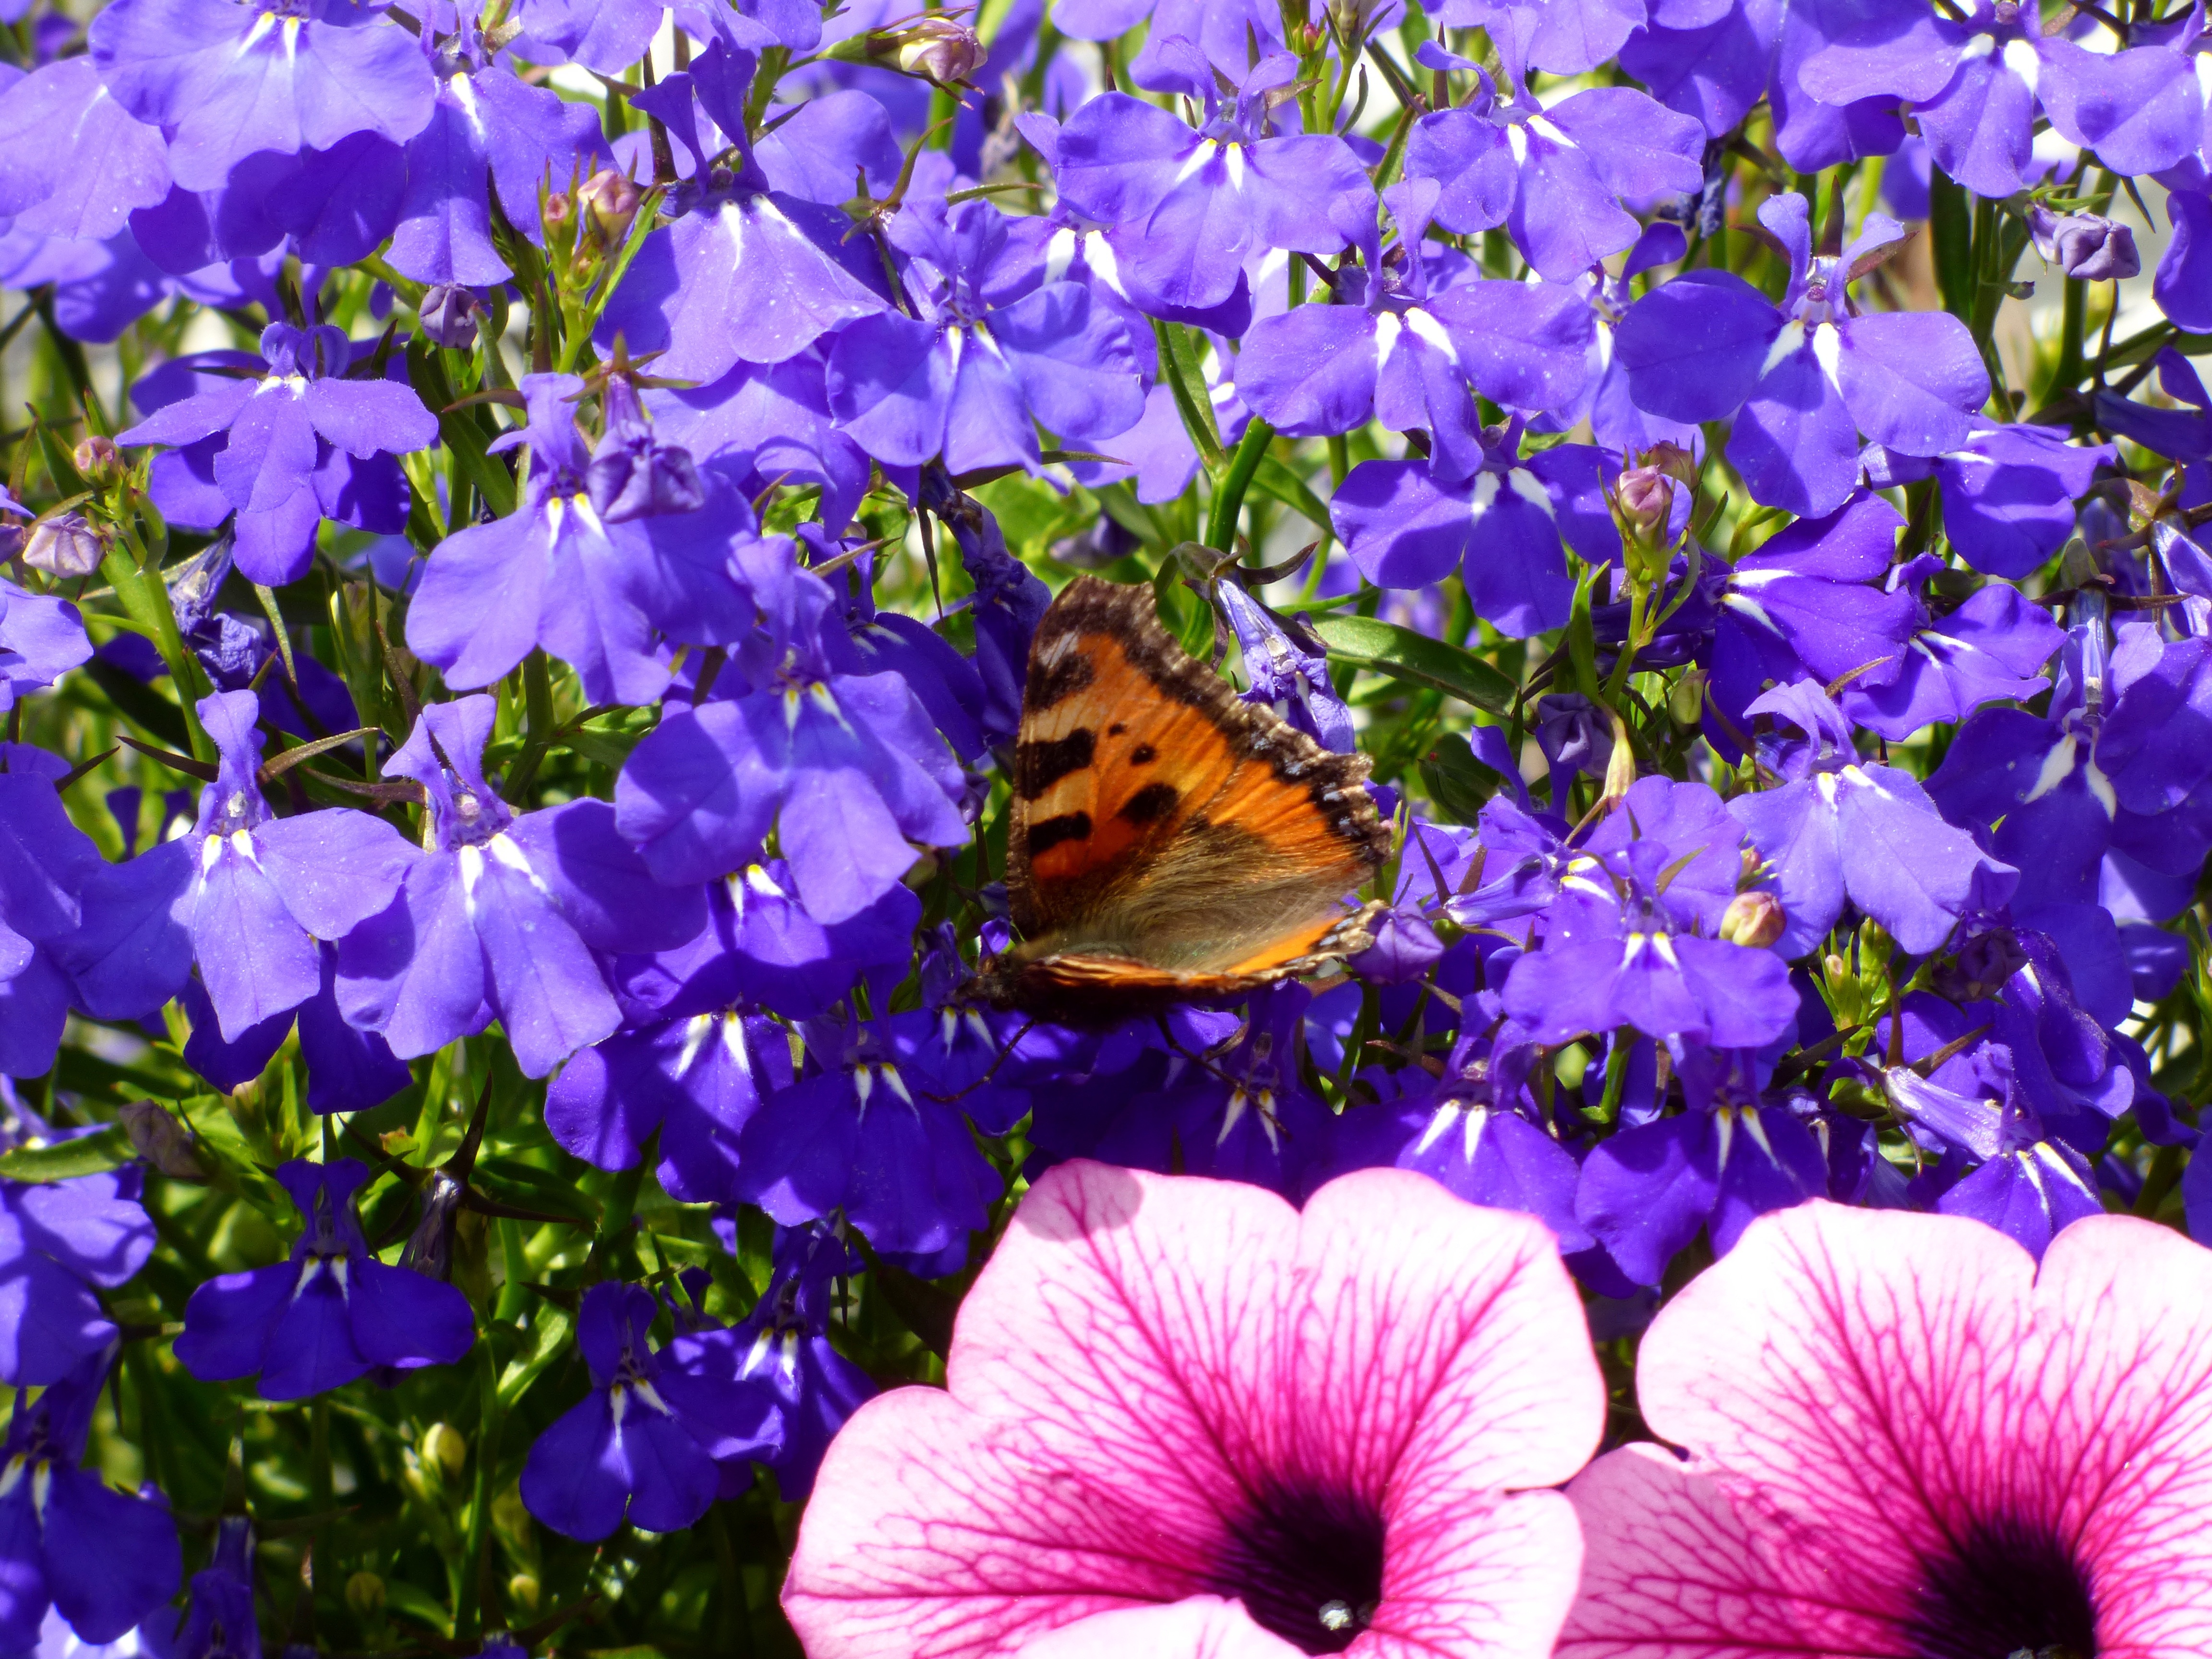
nature, plant, flower, purple, petal, insect, botany, butterfly, garden, pink, flora, fauna, invertebrate, wildflower, nectar, flowering plant, pollinator, little fox, lobelia, annual plant, land plant, violet family, moths and butterflies